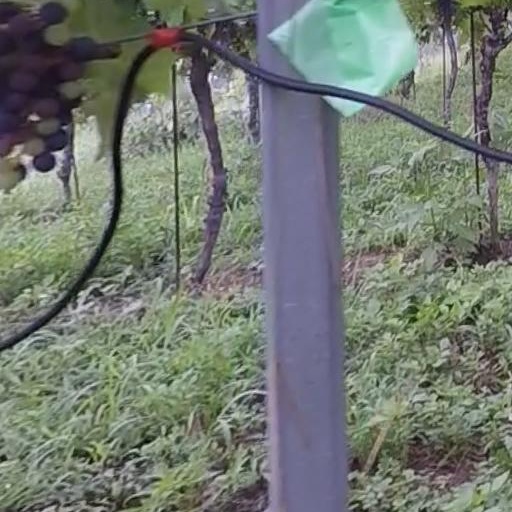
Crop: grape